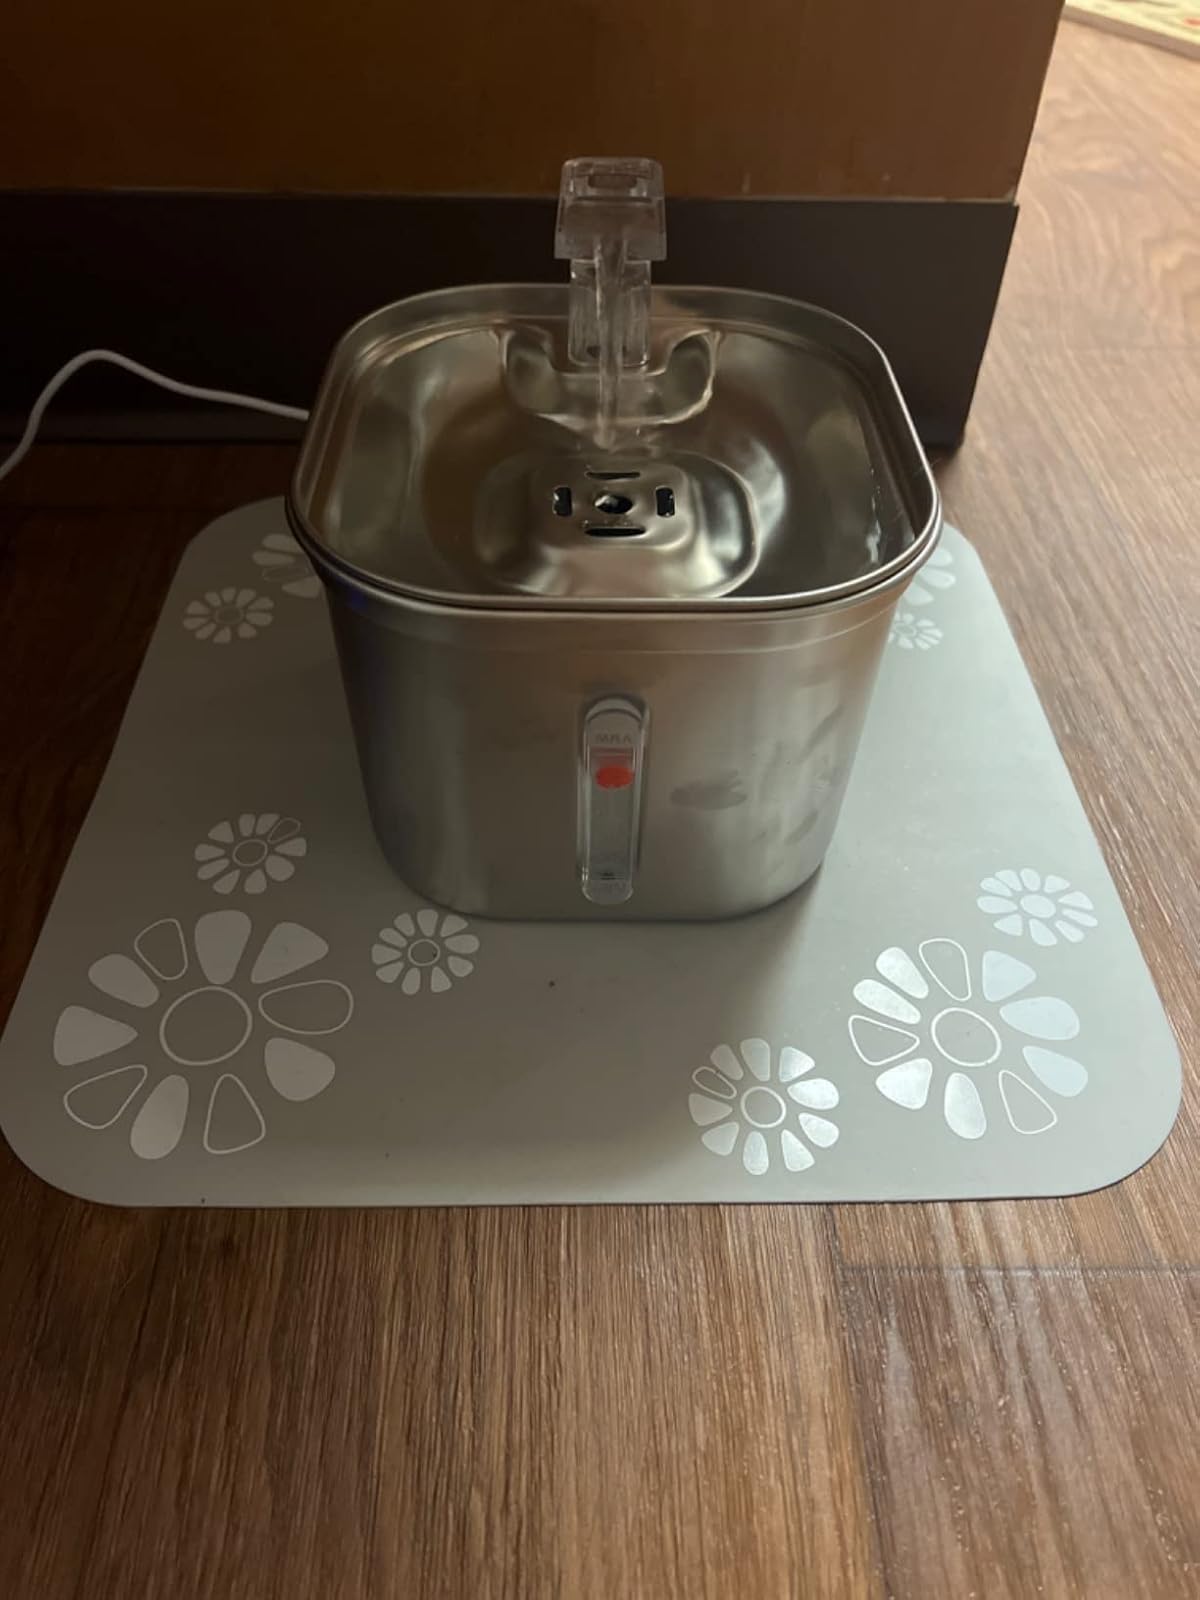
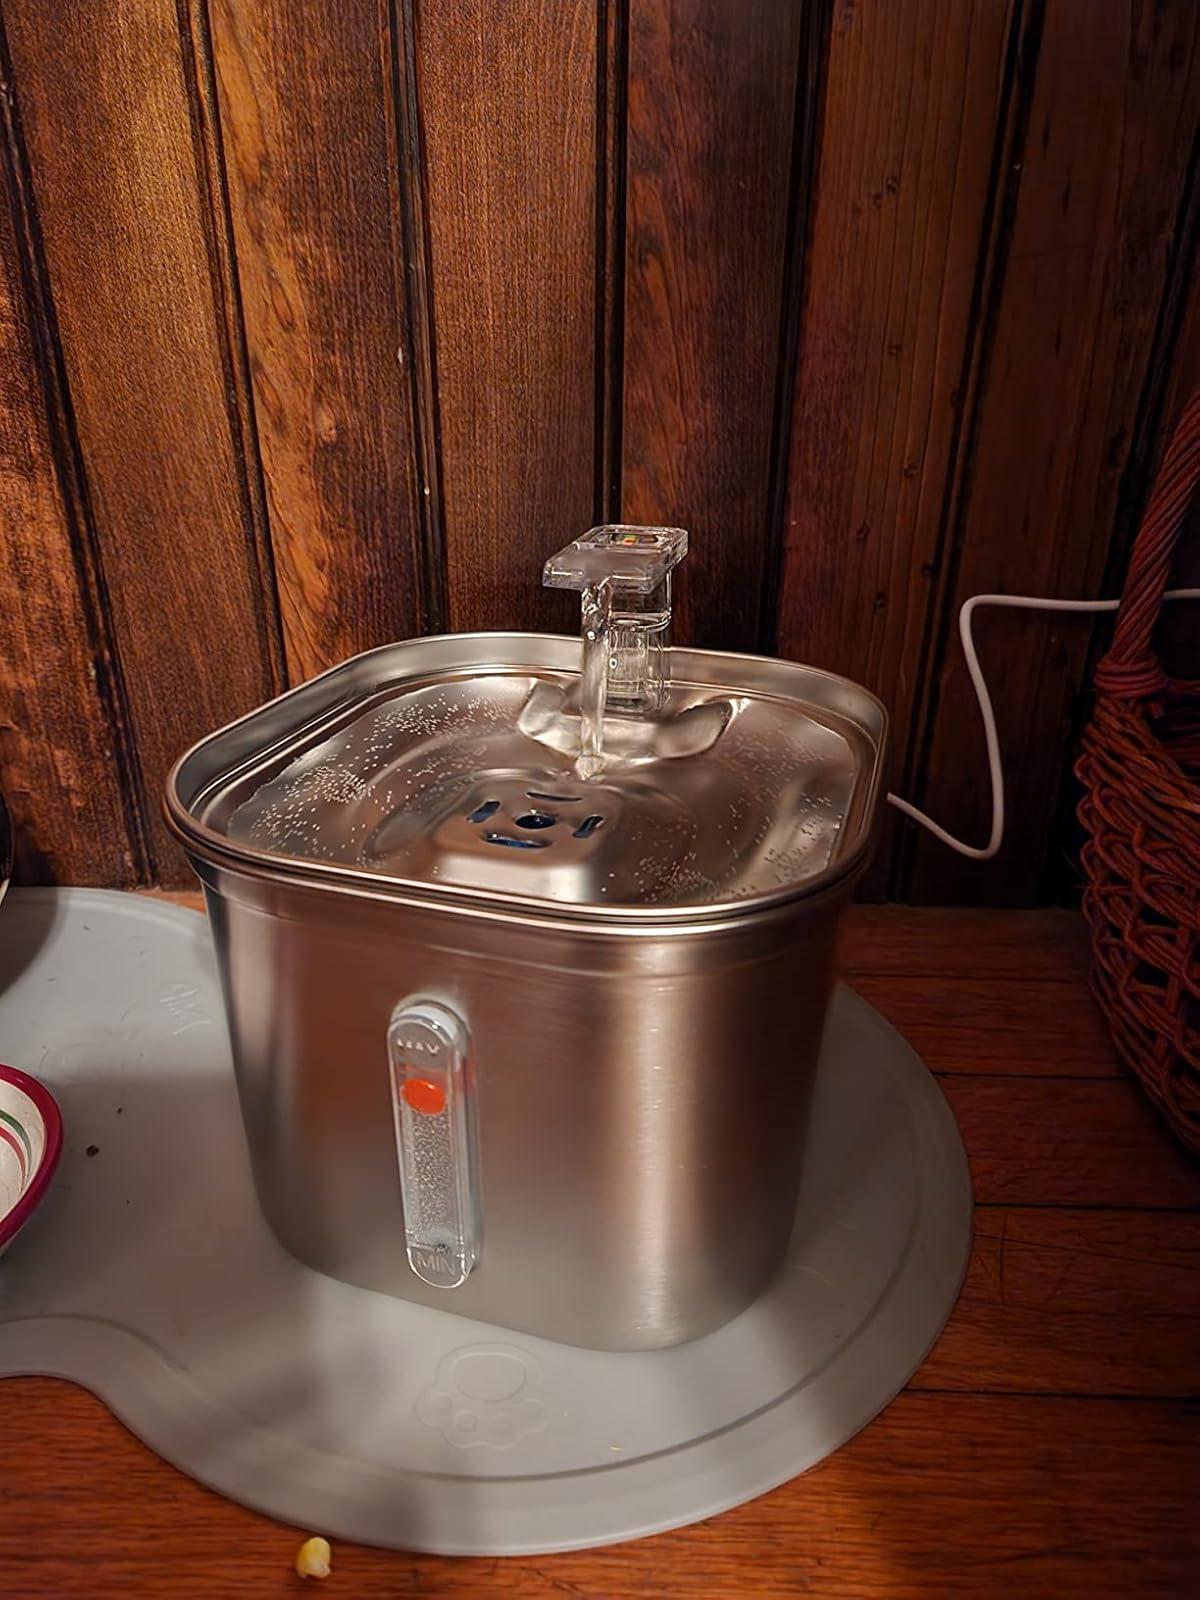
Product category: items_bowl
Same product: yes